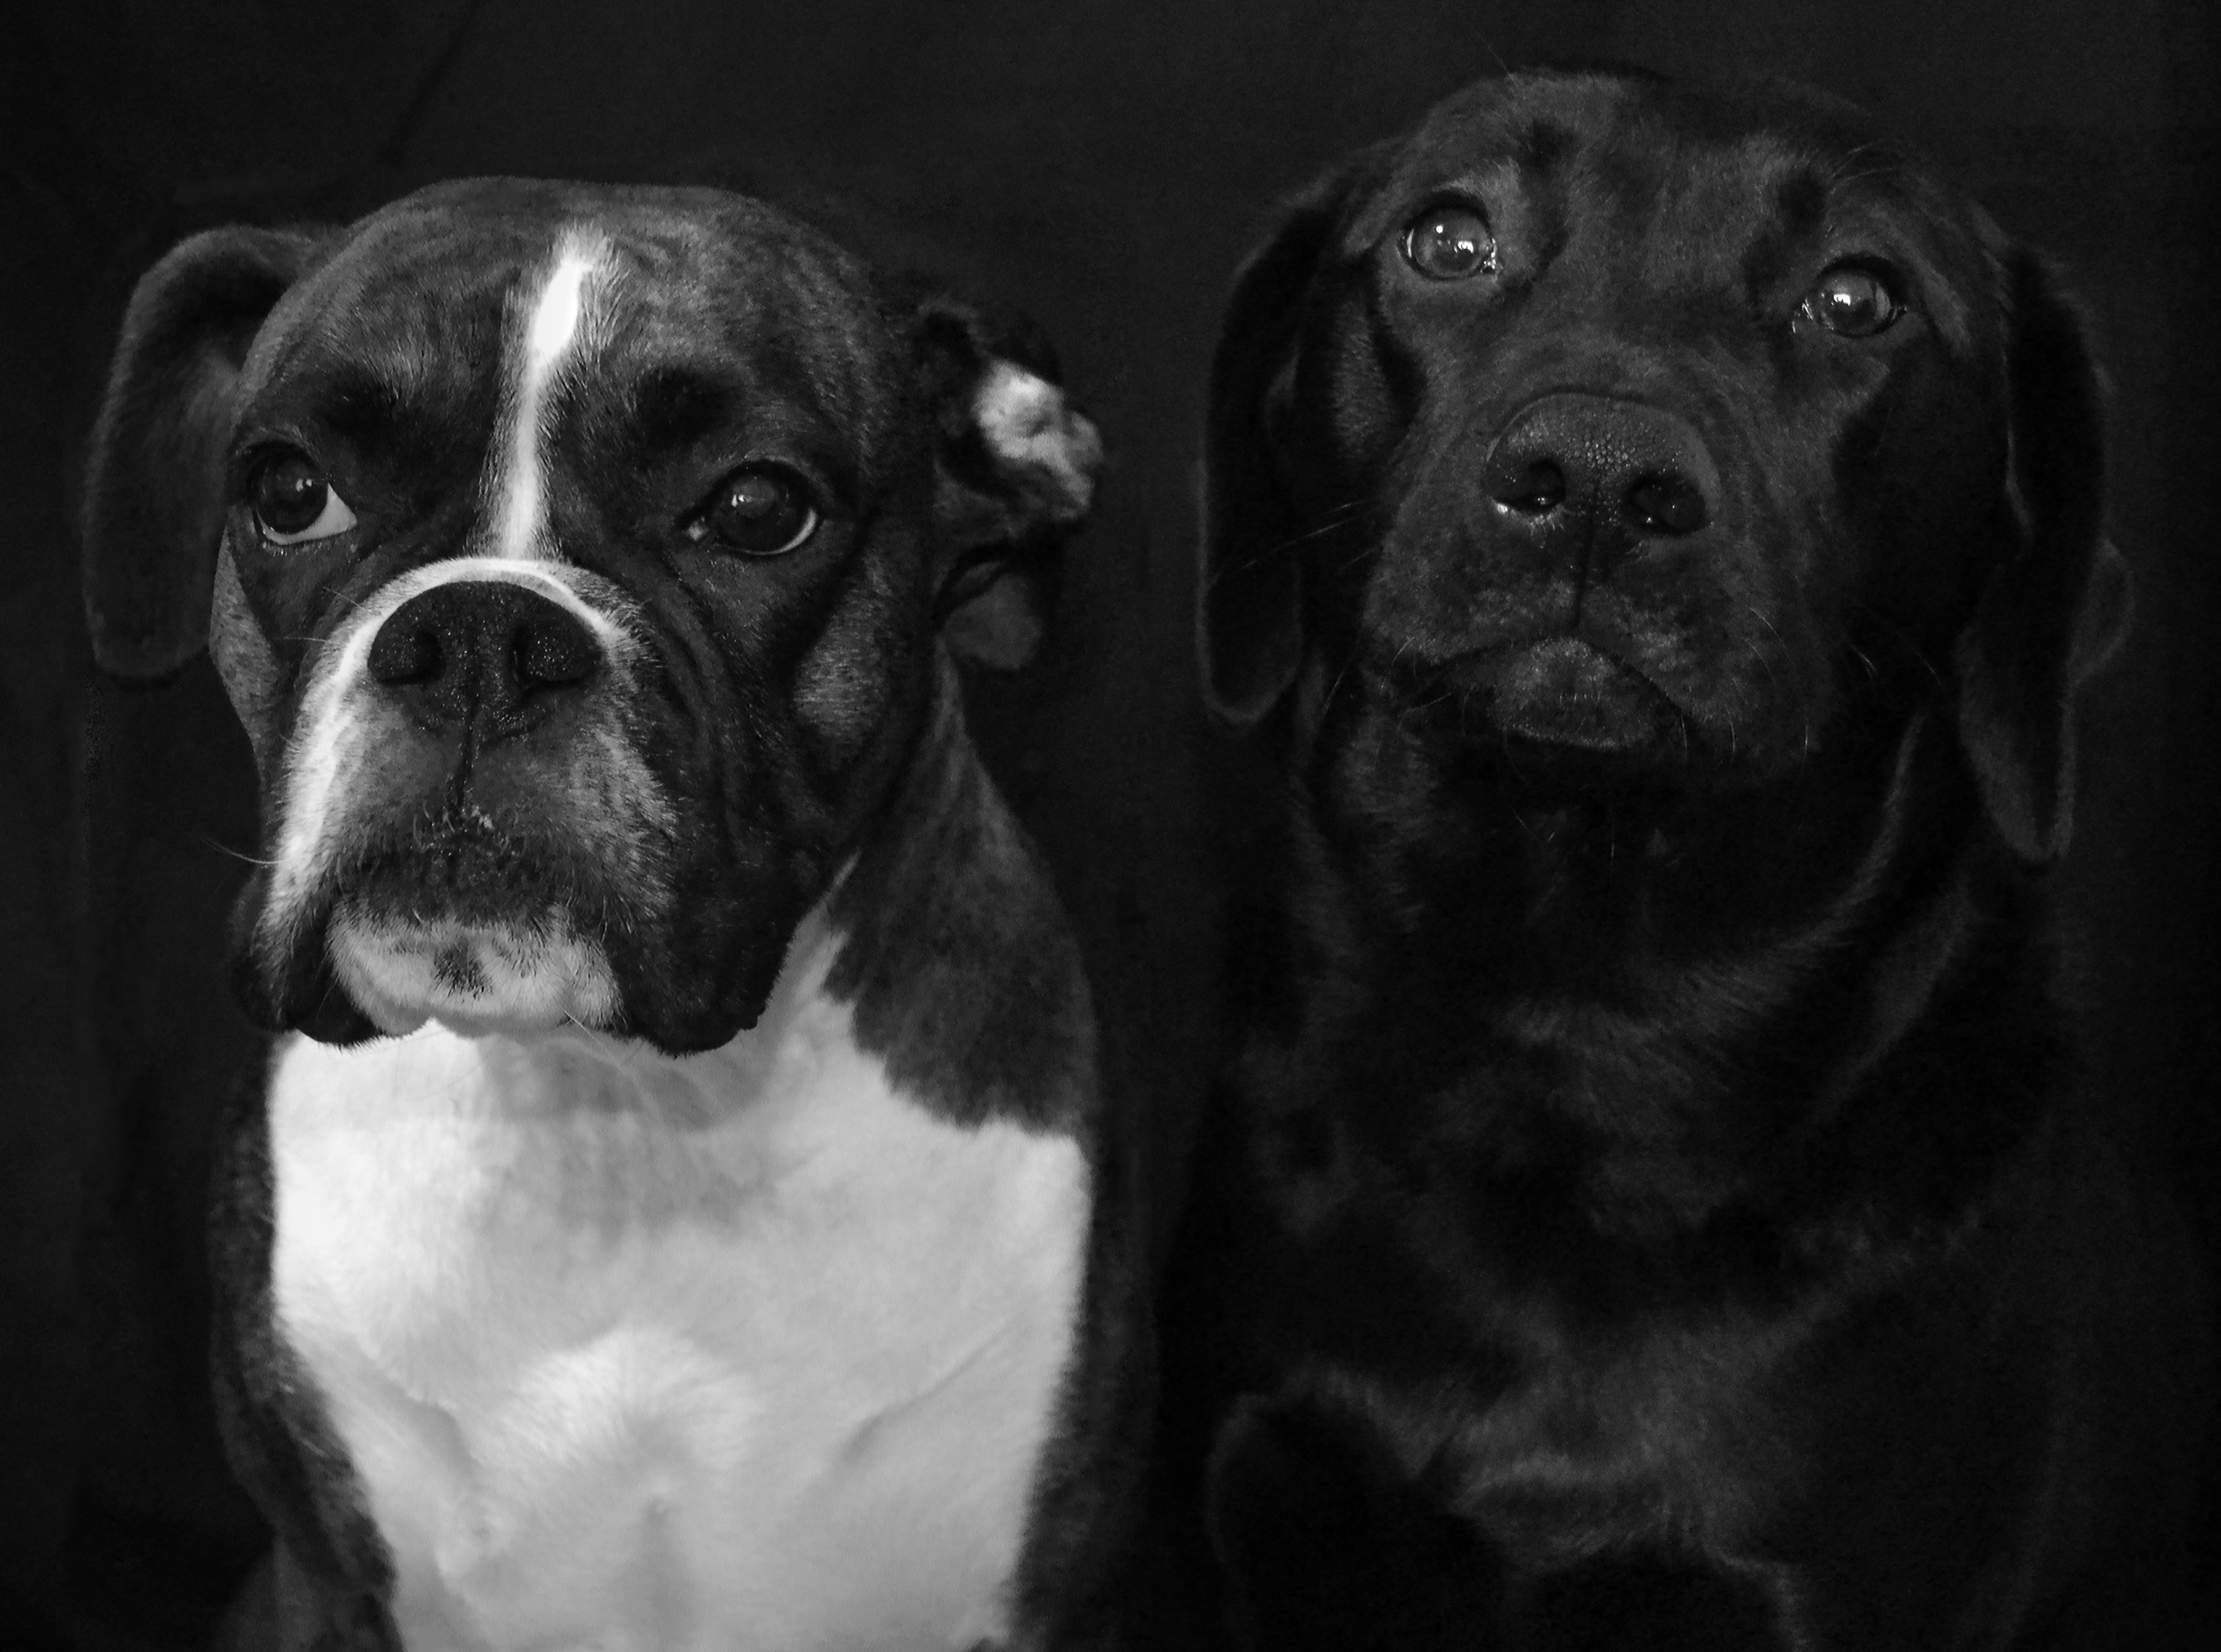
black and white, puppy, dog, animal, canine, pet, portrait, mammal, black, monochrome, boxer, dogs, vertebrate, domestic, adorable, labrador, dog breed, boxer dog, breed, doggy, purebred, pedigree, monochrome photography, dog like mammal